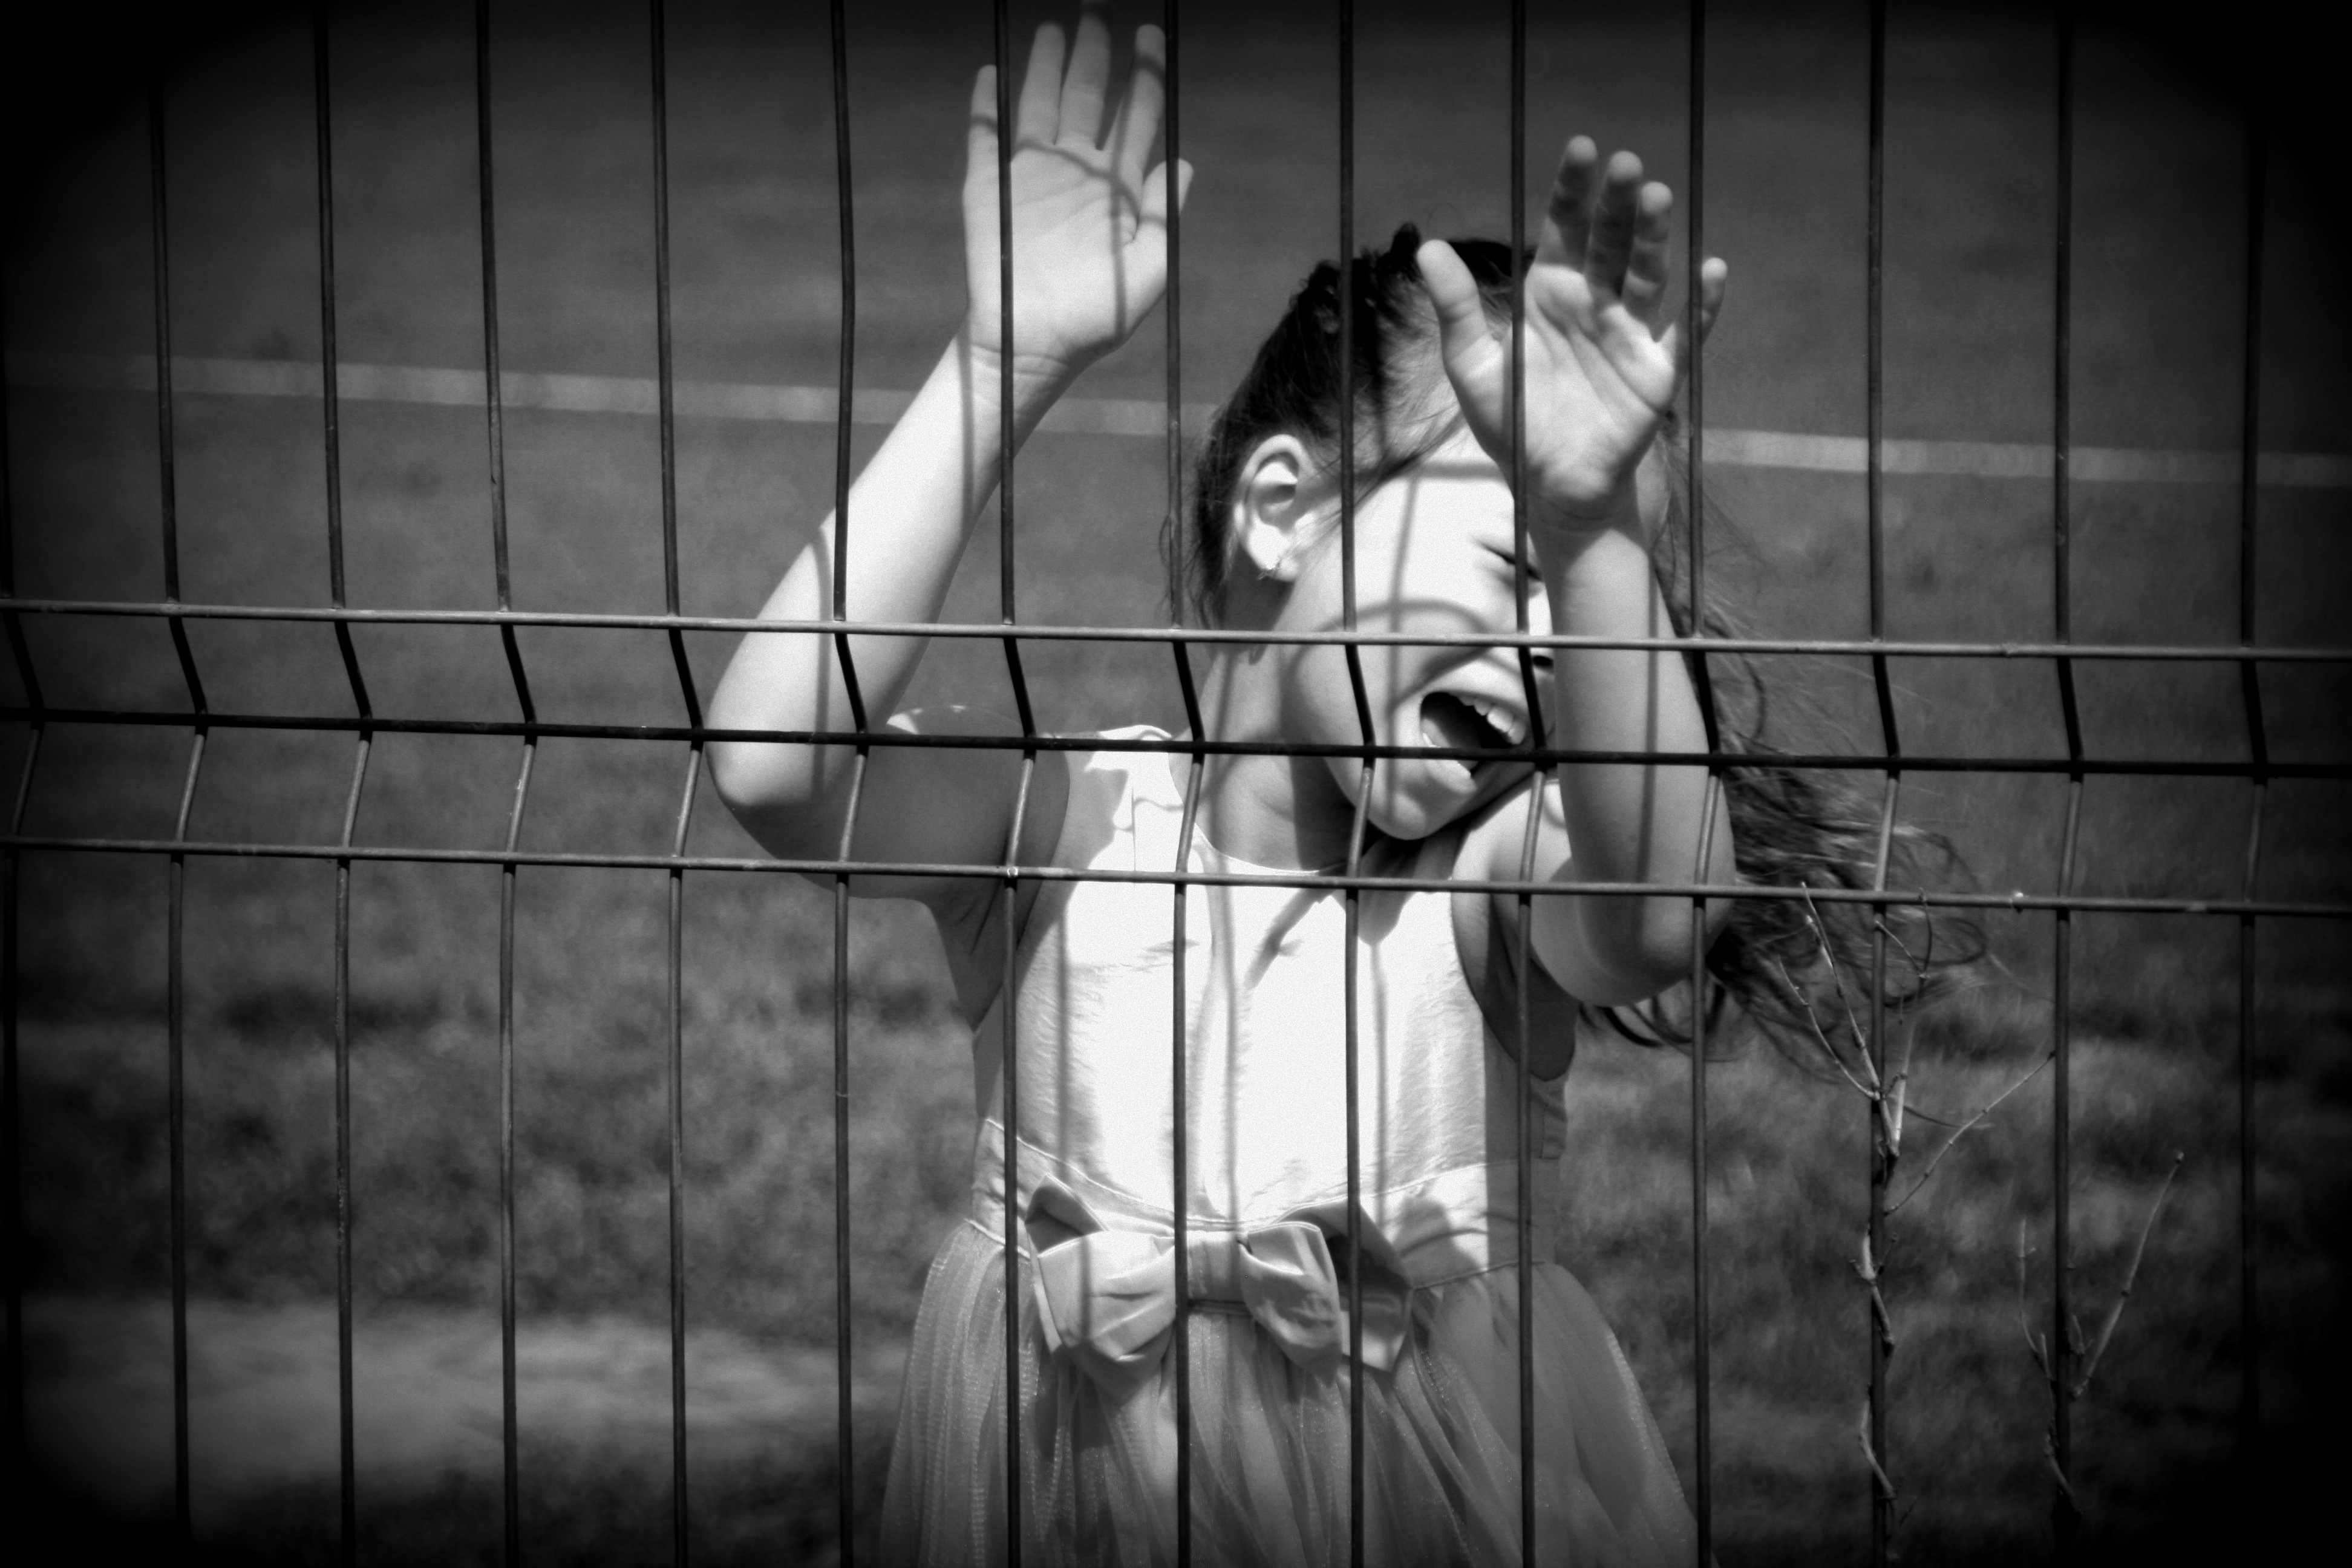
light, black and white, girl, white, photography, darkness, freedom, black, monochrome, muscle, grateful, monochrome photography, film noir